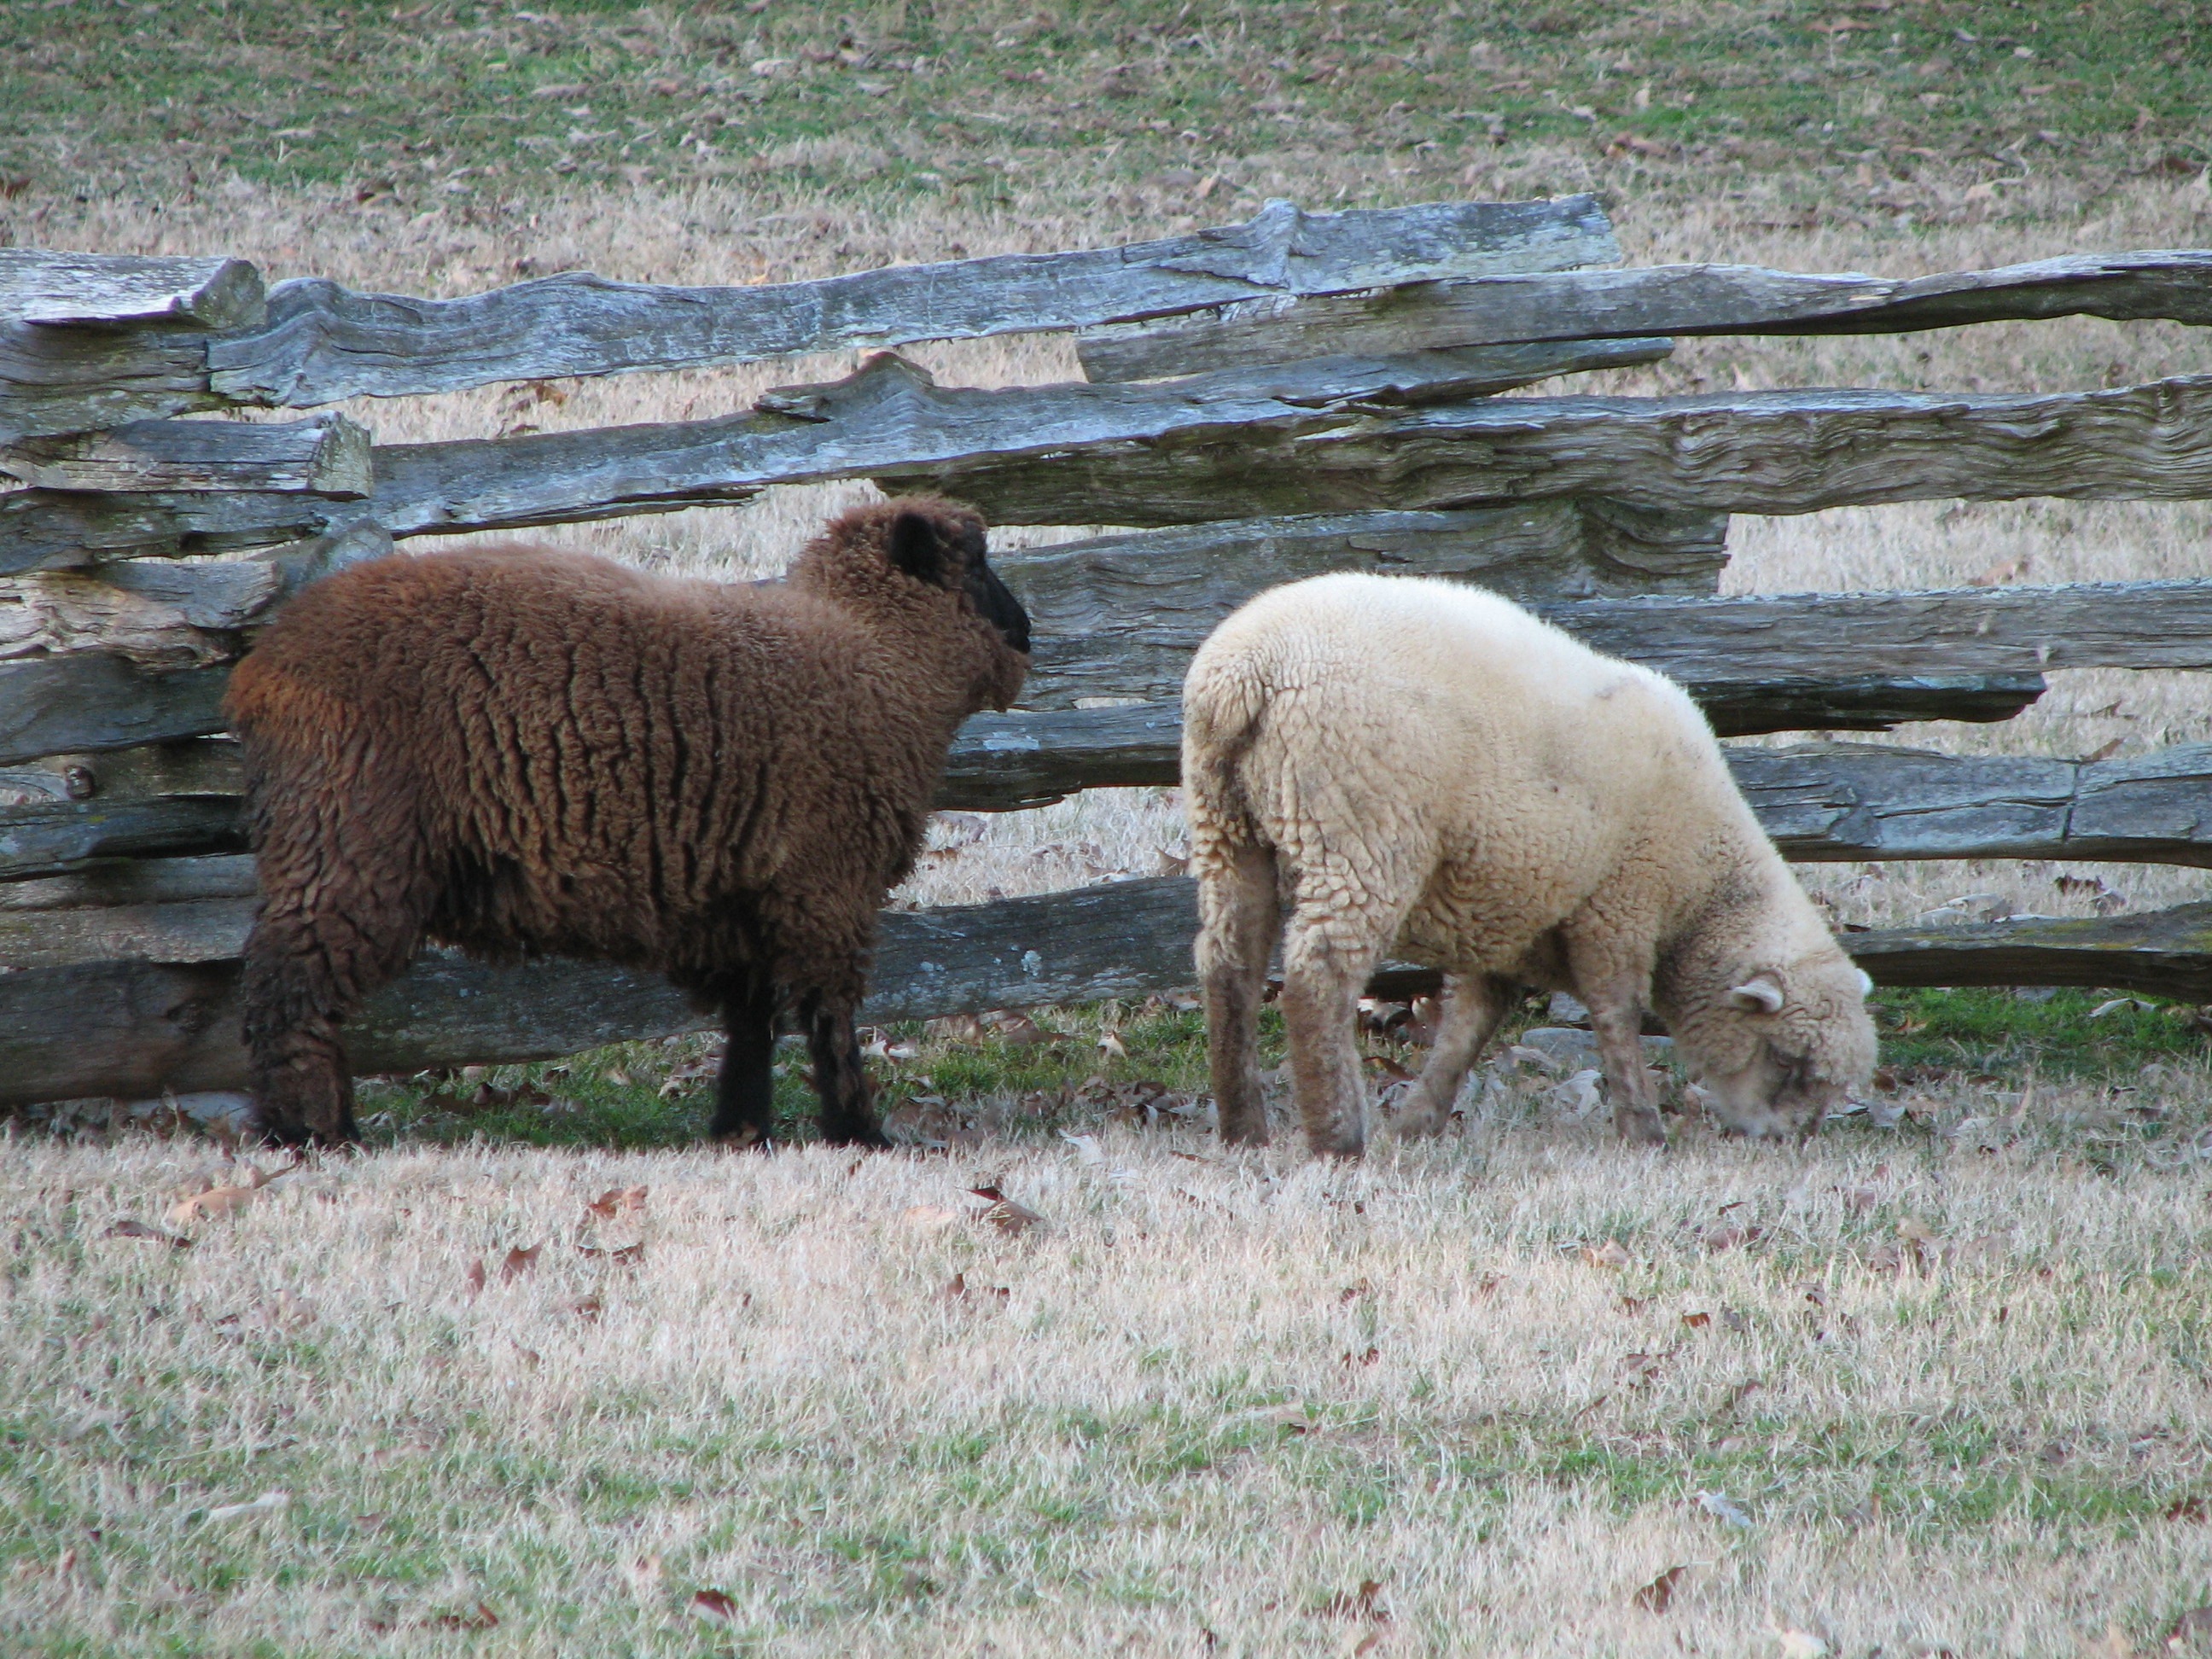
grass, farm, barn, animal, wildlife, zoo, herd, grazing, livestock, sheep, mammal, wool, fauna, graze, flock of sheep, animals, sheeps